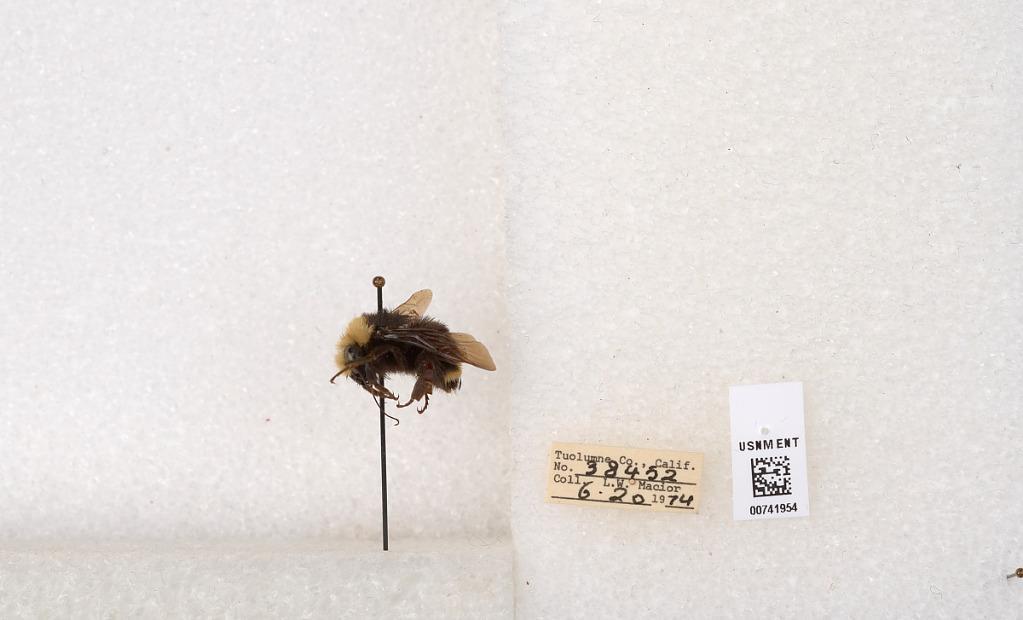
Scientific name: Bombus (Pyrobombus) vosnesenskii Radoszkowski
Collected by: L. Macior
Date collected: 1974-6-20
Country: United States
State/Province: California
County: Tuolumne
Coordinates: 37.9712, -120.228